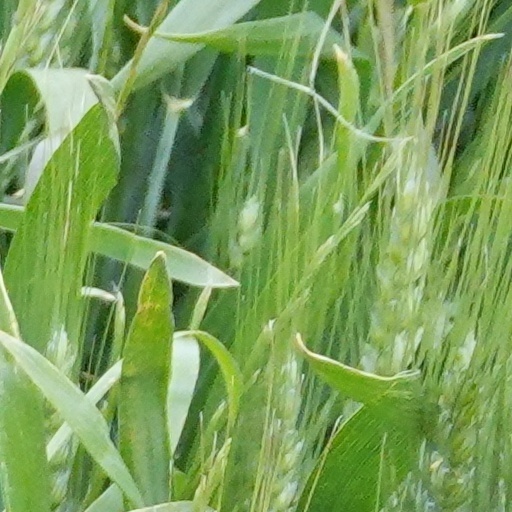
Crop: wheat